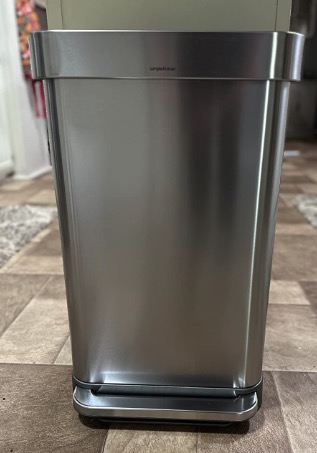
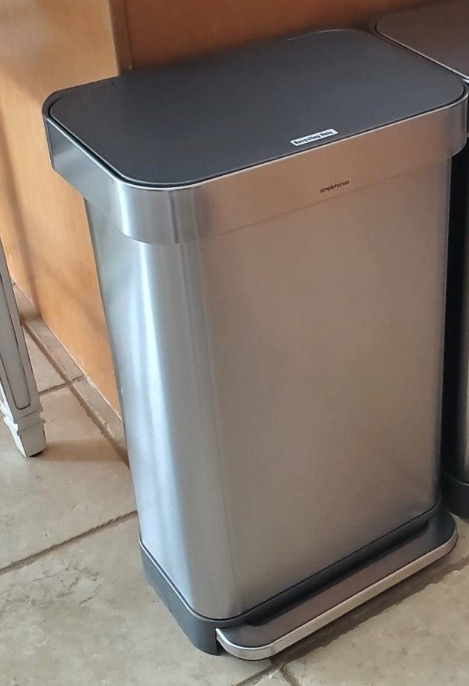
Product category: misc
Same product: yes